Saskatoon Transit

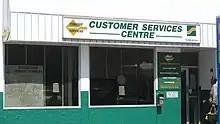
Customer Services Centre at 23d Street transit terminal

The first bus-only route began operating in 1931. It ran from Westmount to the armouries at 19th Street and 3rd Avenue. Great Depression-era infrastructure improvements led to a grade separation along 19th Street, benefitting 7th Avenue and Avenue H service; the 19th Street Subway opened on July 1, 1931. On July 21, 1933, streetcars shifted to the newly built Broadway Bridge, another Great Depression-era make-work project. The city's final significant investment in the streetcar system was in 1941, when five additional cars were purchased second-hand after being used on the London Street Railway in London, Ontario, which had switched to diesel bus operations in 1940. This proved a warning sign for the Saskatoon system, which by this point had contracted to three streetcar routes which were fed by secondary bus routes connecting them to outlying suburban areas. By 1945 Saskatoon Municipal Railway owned 41 passenger cars.